Question: What is behind the man?
Tambaya: Menene a bayan mutumin?
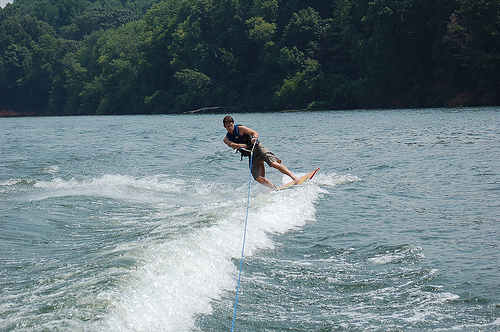
Answer: Trees.
Amsa: Bishiyoyi.